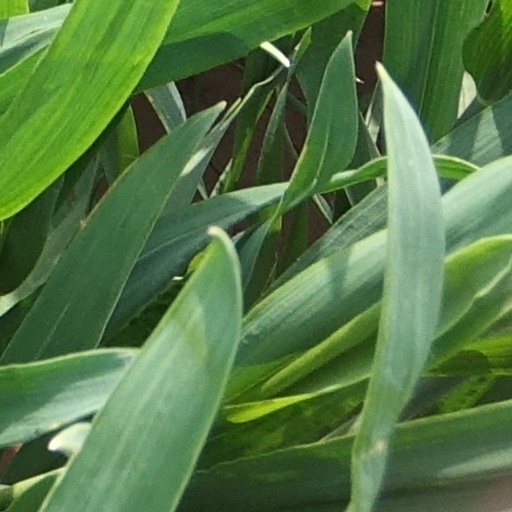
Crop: wheat